Marayur

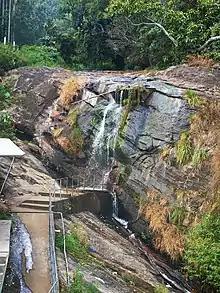
Karimutty waterfalls near Marayoor

The terrain is highly undulating with altitudes ranging from 500 m at Chinnar to over 2300 m at Nandala malai, and the same varying topography of Marayur can be observed in Marayur with mountains, rain forests, deciduous forests, riparian forests, scrub forests, brooks, Paddy Fields, river, waterfalls, rocky hills, sholas and hamlets. Natural vegetation includes tropical evergreen forests and grasslands. Soil type is forest loam with a high organic matter content.